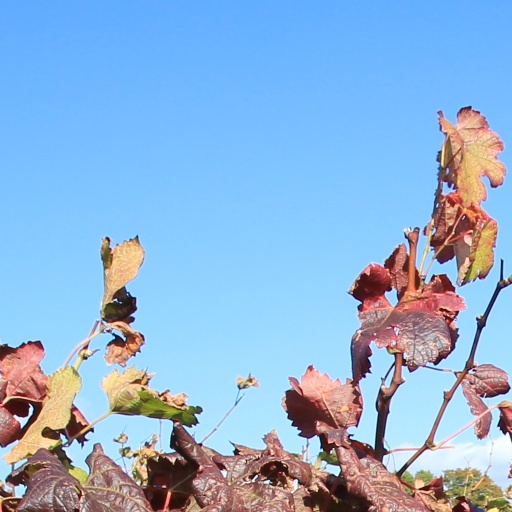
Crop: grape